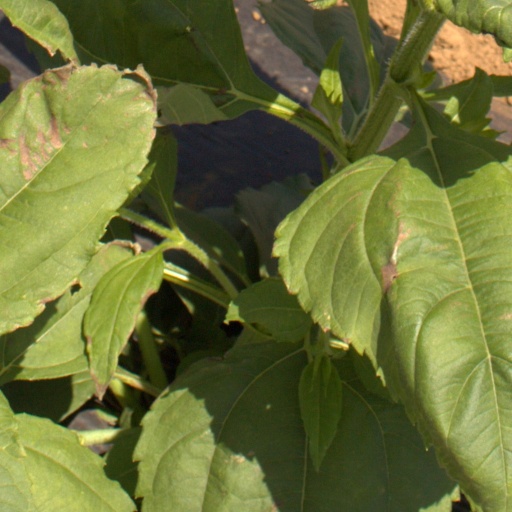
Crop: Jerusalem artichoke